Kawade Shibatarō

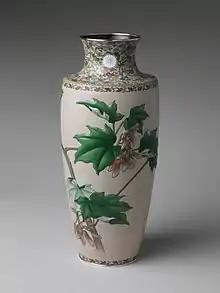
Imperial presentation vase with maple branches and Imperial Seal of Japan, standard and "repoussé cloisonné" enamel with silver wires and rims, by Kawade Shibatarō and Ando Cloisonné Company (c. 1906)

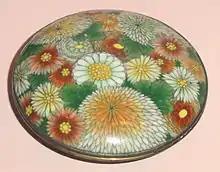
"Cloisonné" circular box with colourful flowers in "yūsen shippō" technique

Kawade came to prominence during the "Golden Age" of Japanese "cloisonné" in the late Meiji era. This was a time of experimentation and technical innovation, when Japanese artists produced works more advanced than had been achieved before, which could not be replicated with modern techniques. During the 1880s he ran his own workshop and also worked for the Ando Cloisonné Company in Nagoya. In 1902 he became the head of the company, succeeding Kaji Satarō.